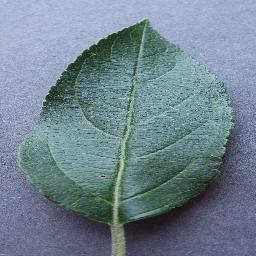
Label: Apple___healthy